Tourist attractions in Kolkata

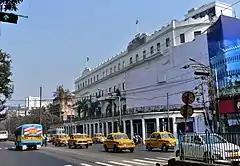
The Great Eastern Hotel (officially Lalit Great Eastern Hotel) in February 2014, a large part of the hotel is still under renovation

Writers' Building – It is the secretariat building of the State Government of West Bengal in India. The Writers' Building originally served as the office for writers of the British East India Company, hence the name. Designed by Thomas Lyon in 1777 the Writers' building has gone through several extensions over the years. In 1821 a 128 ft-long verandah with ionic style columns, each 32 ft high, were added on the first and second floors. From 1889 to 1906 two new blocks were added. It acquired its Greco-Roman look, complete with the portico in the central bay and the red surface of the exposed brick. The parapet was put in place and the statues sculpted by William Fredric Woodington in 1883, that line the terrace, were installed. The giant pediment at the centre is crowned with the statue of Minerva. The terrace also contains several other statues and notable among them are four clusters of statues, christened 'Justice', 'Commerce', 'Science' and 'Agriculture', with the Greek Gods and Goddesses of these four streams (Zeus, Hermes, Athena and Demeter respectively) flanked by a European and an Indian practitioner of these vocations, adorn the building.